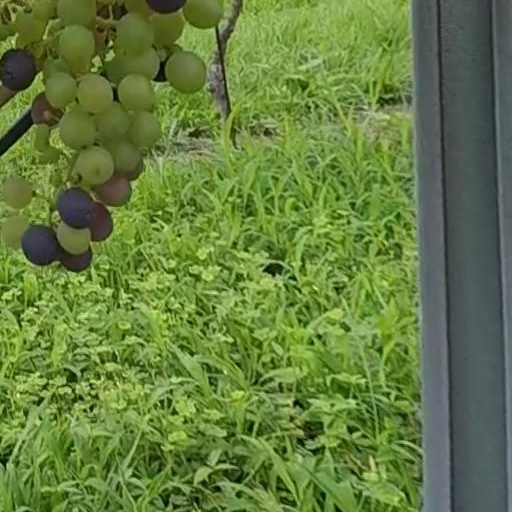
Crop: grape